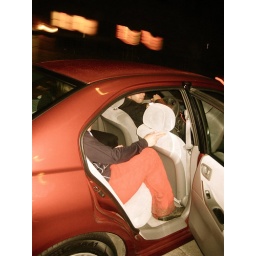
dirty pants in the nice car